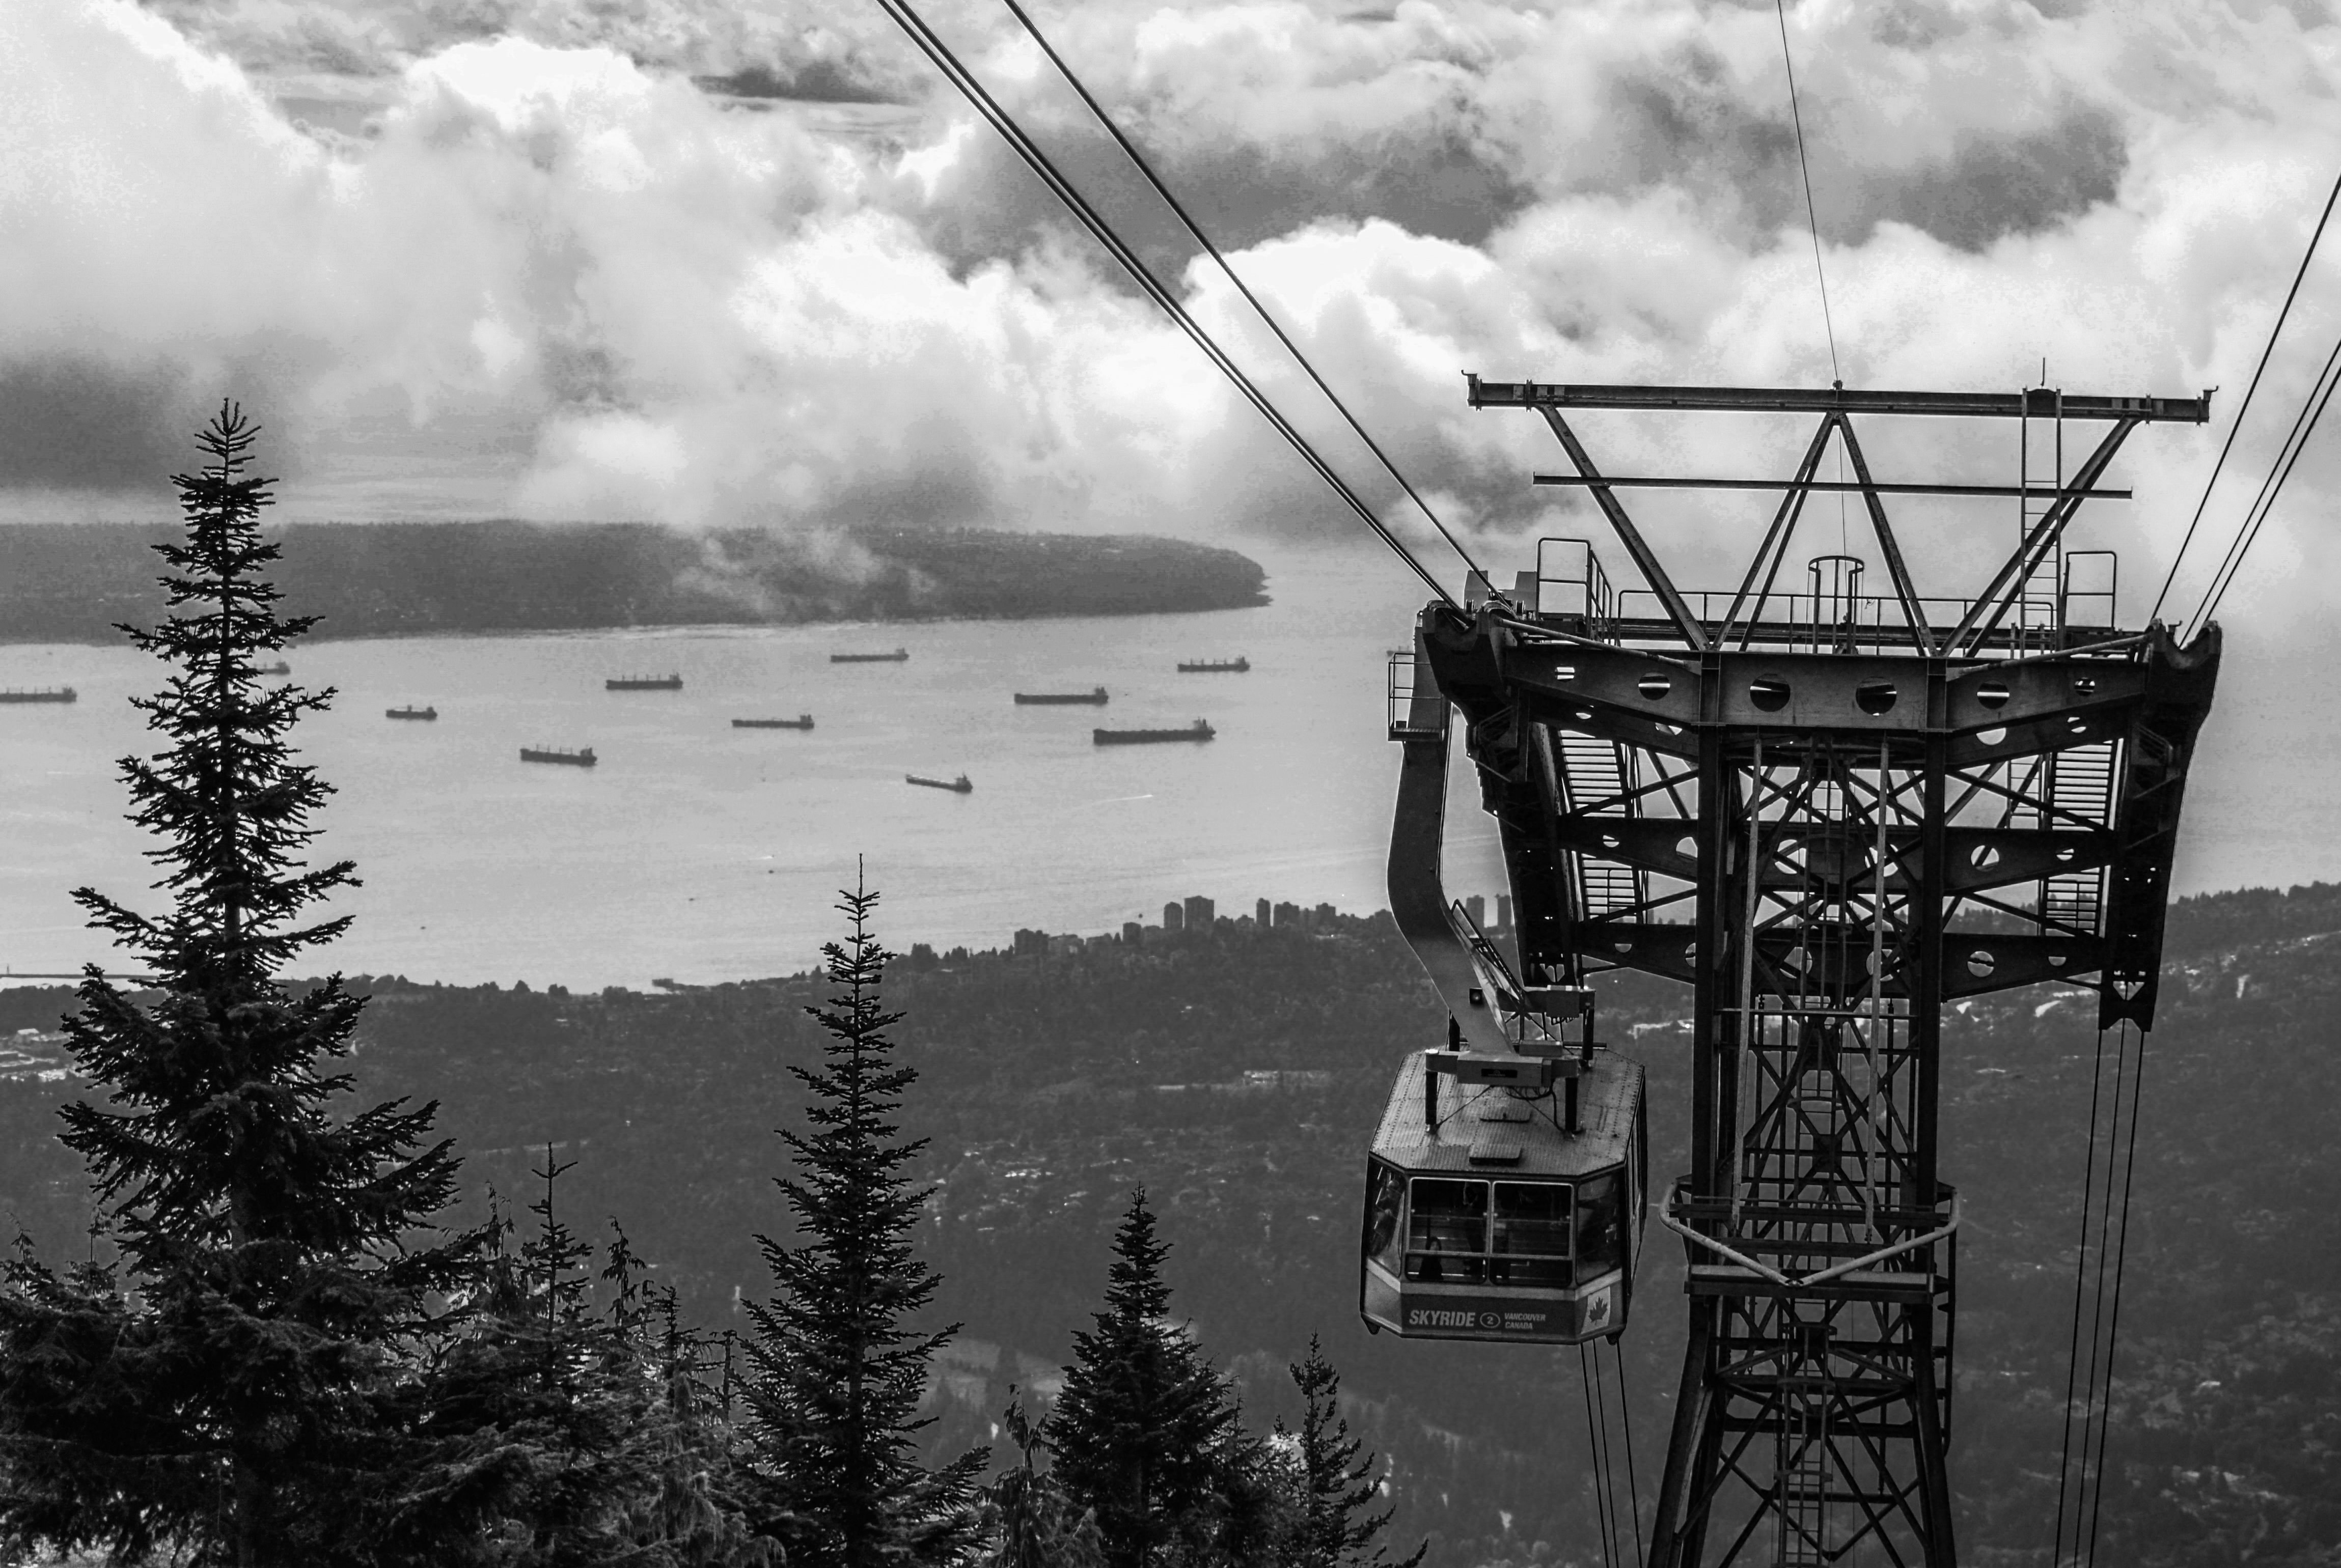
snow, winter, black and white, tower, weather, monochrome, monochrome photography